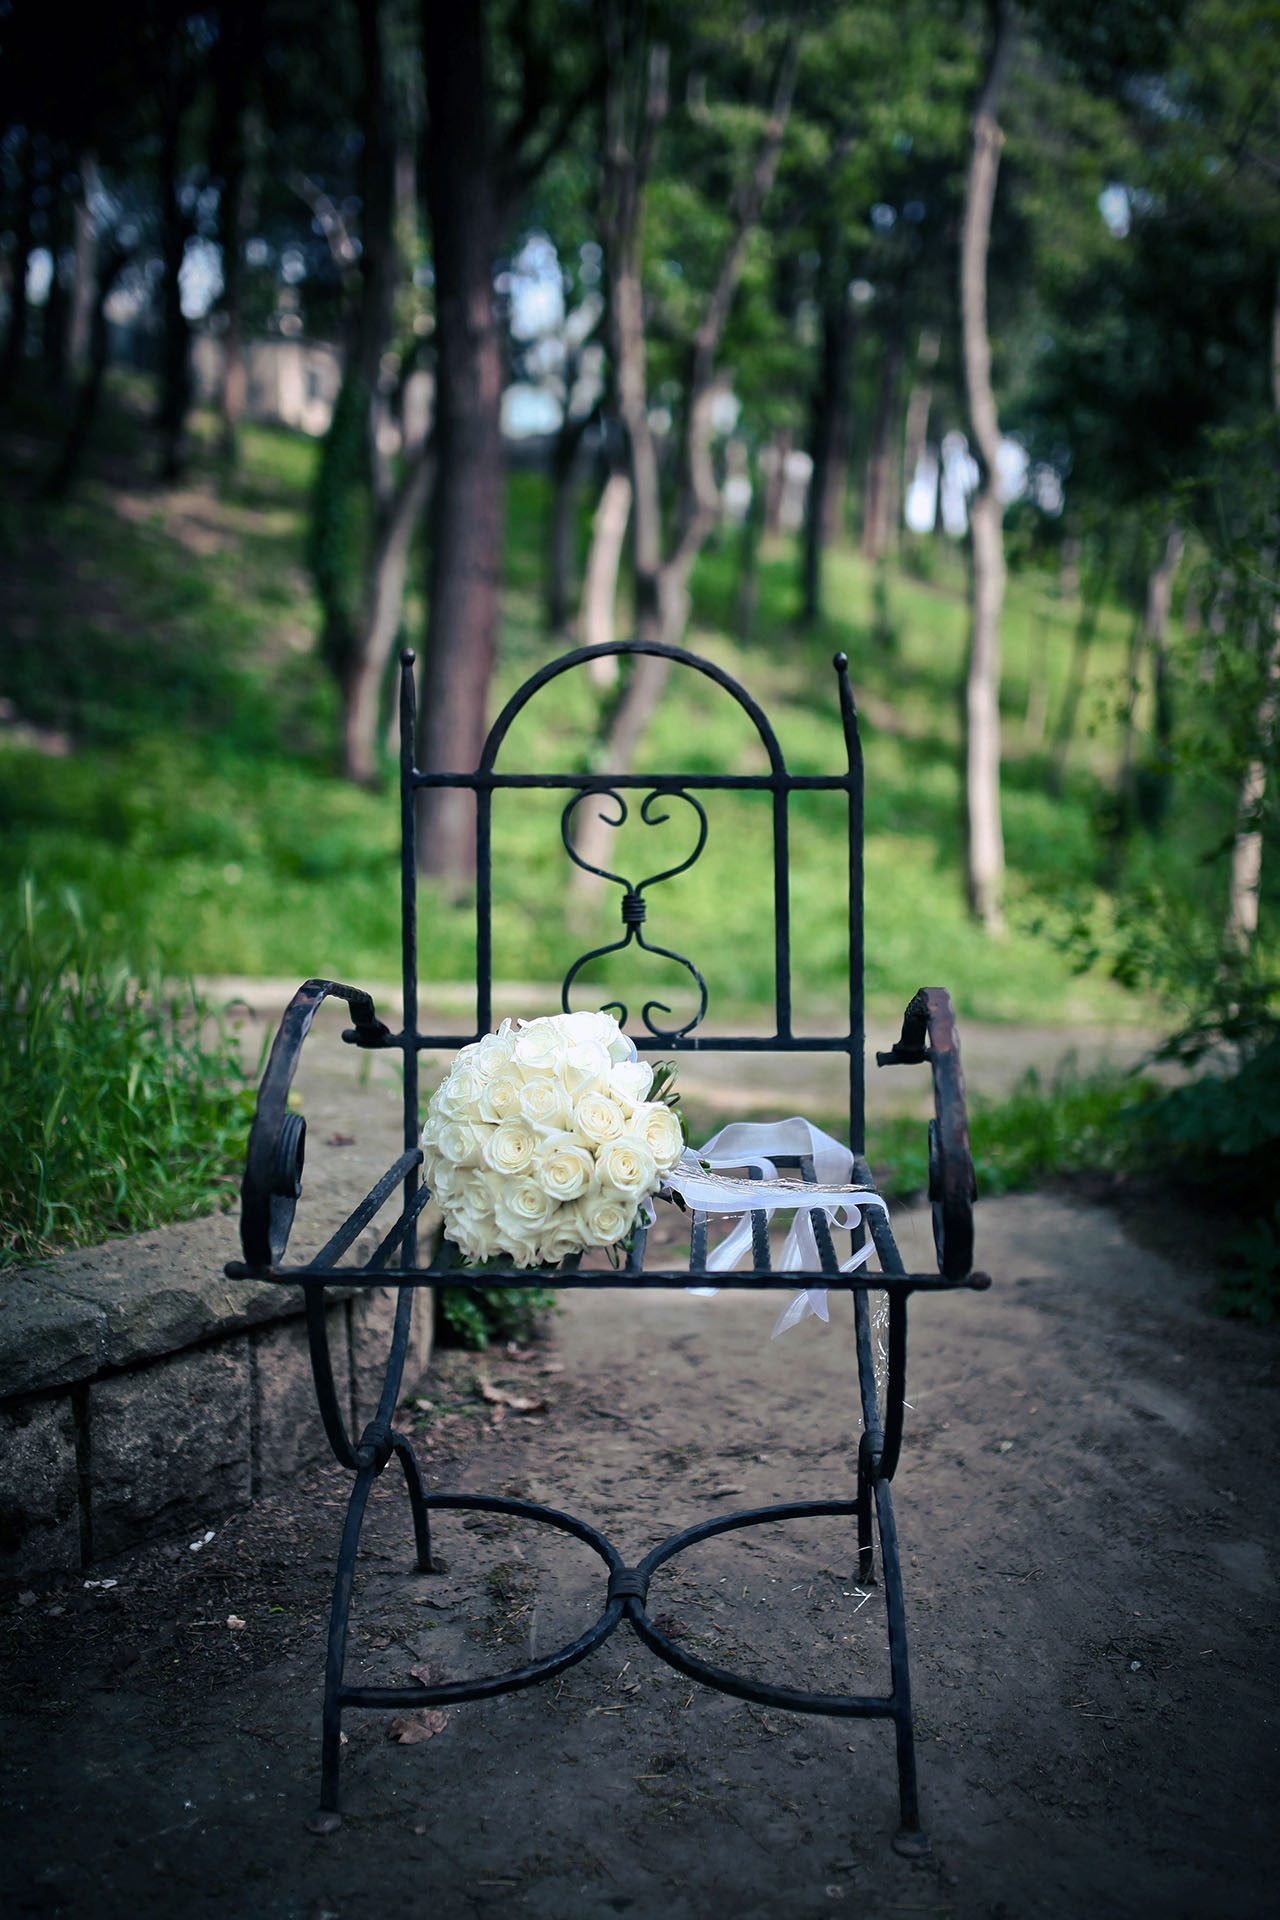
tree, sunlight, flower, bouquet, spring, green, autumn, backyard, garden, lighting, wedding, photograph, detail